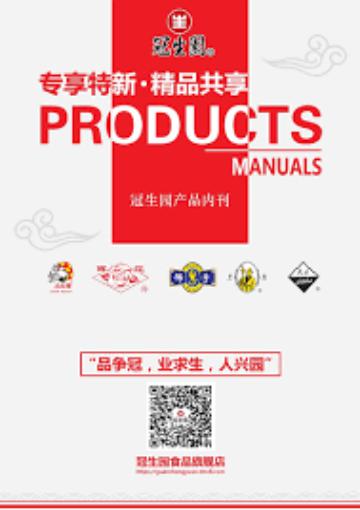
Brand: GuanShengYuan
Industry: Food